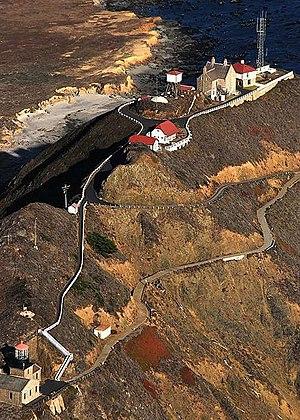
Le phare de Point Sur est un phare situé sur Point Sur State Historik Park, un parc d'État près de Carmel-by-the-Sea, dans le Comté de Monterey, aux États-Unis.